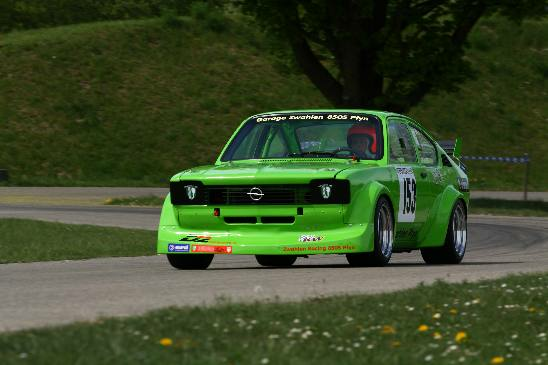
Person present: No